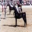
Label: horse